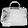
Label: Bag